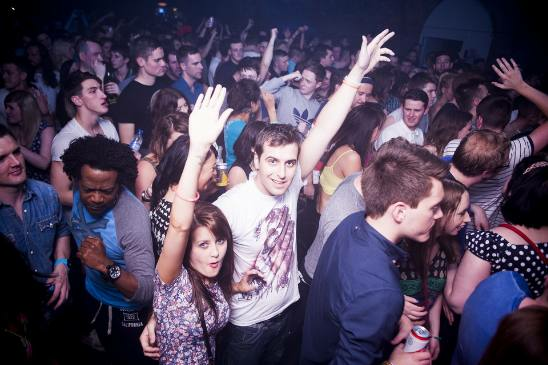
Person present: Yes